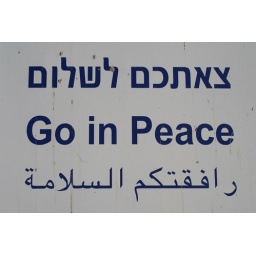
This sign on the beach in Tel Aviv is in Hebrew on top, English, and Arabic on the bottom. Hebrew is read right to left.